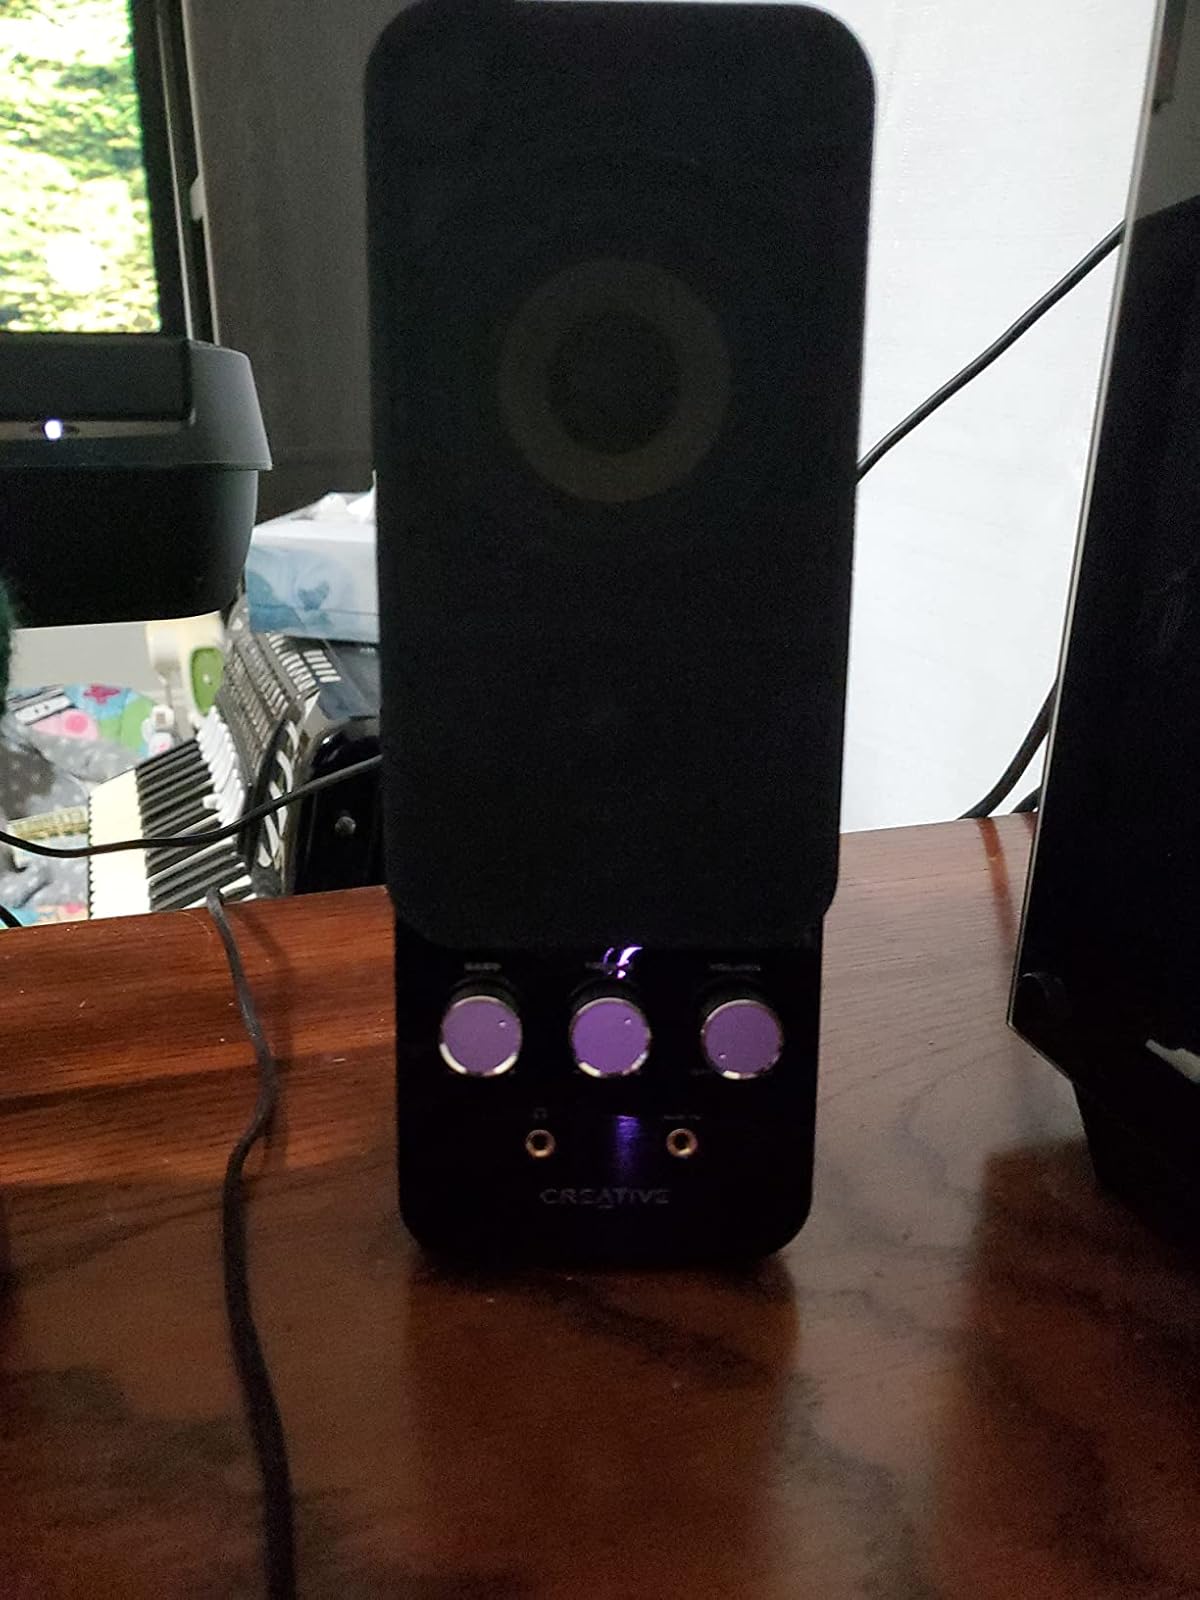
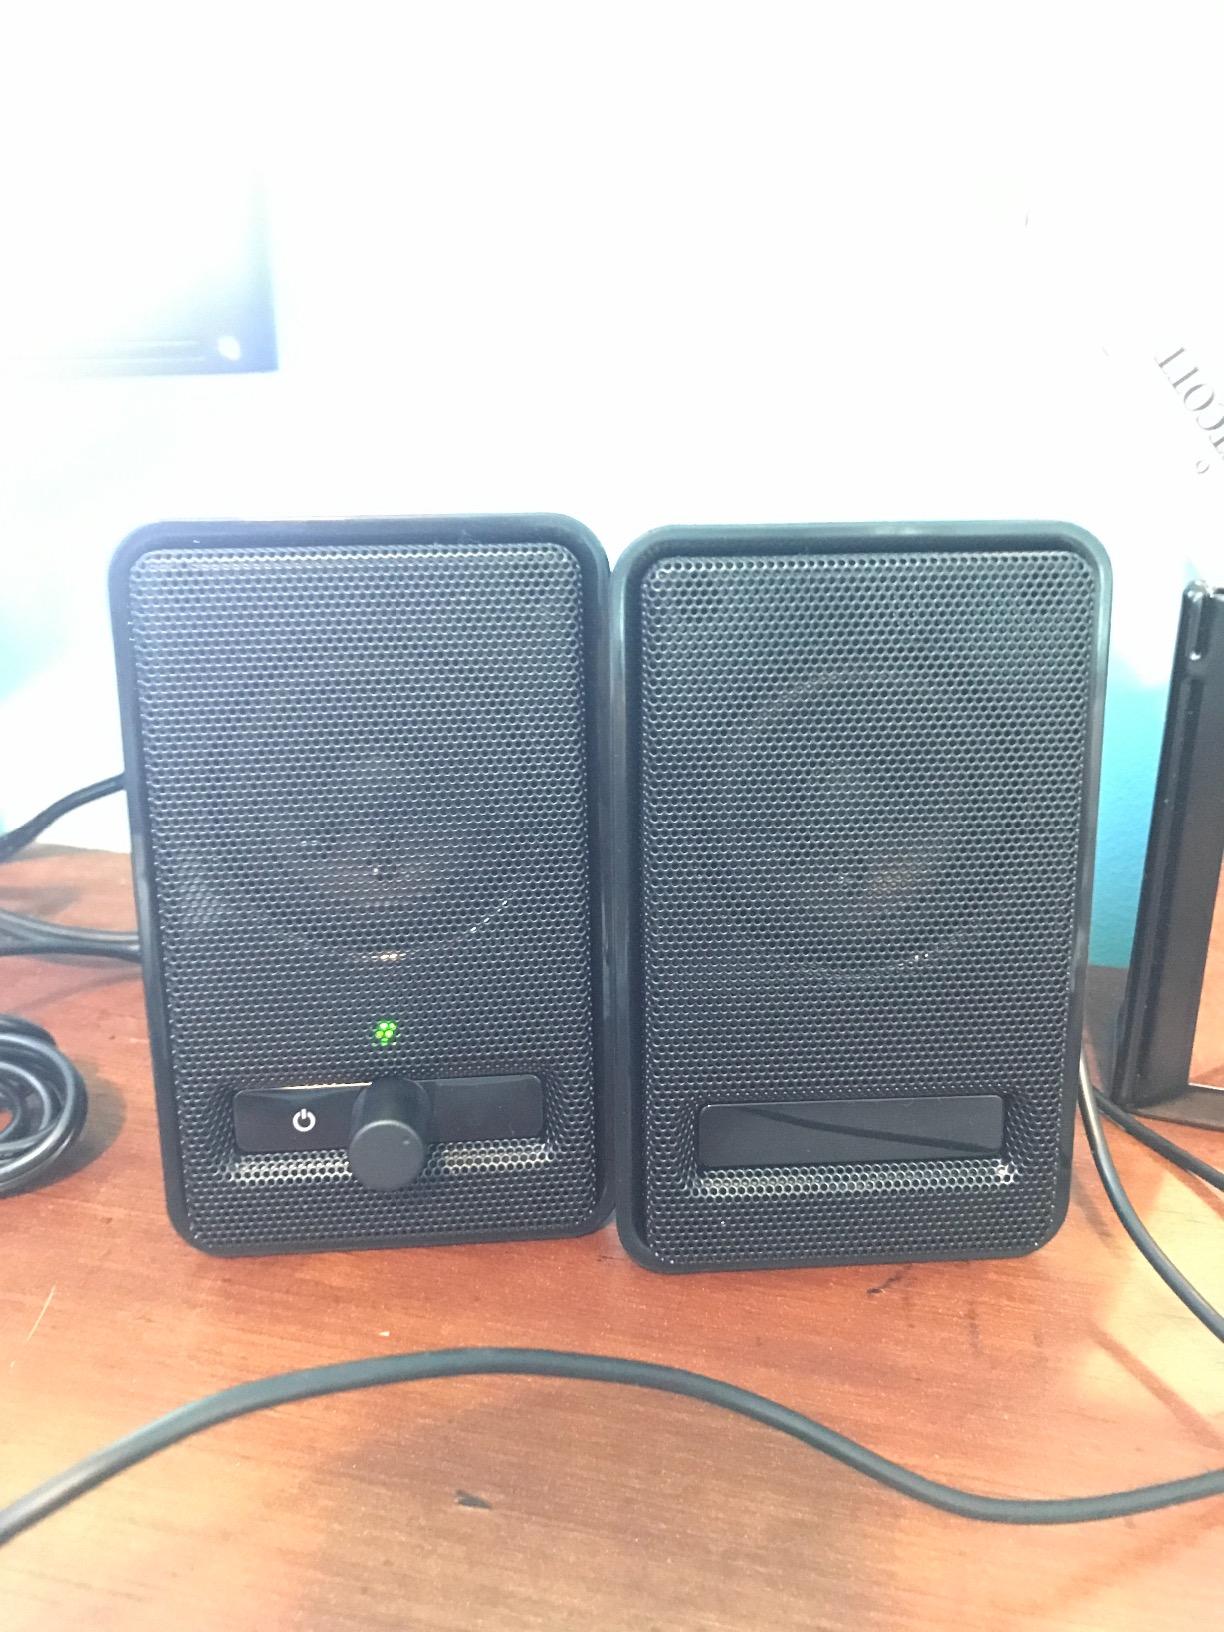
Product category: speaker
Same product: no